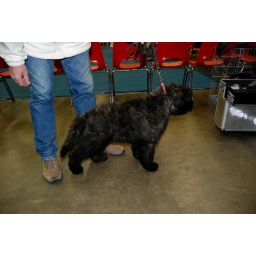
standing like a real Bouvier de flandres. picture taken by Veronique van Drunen